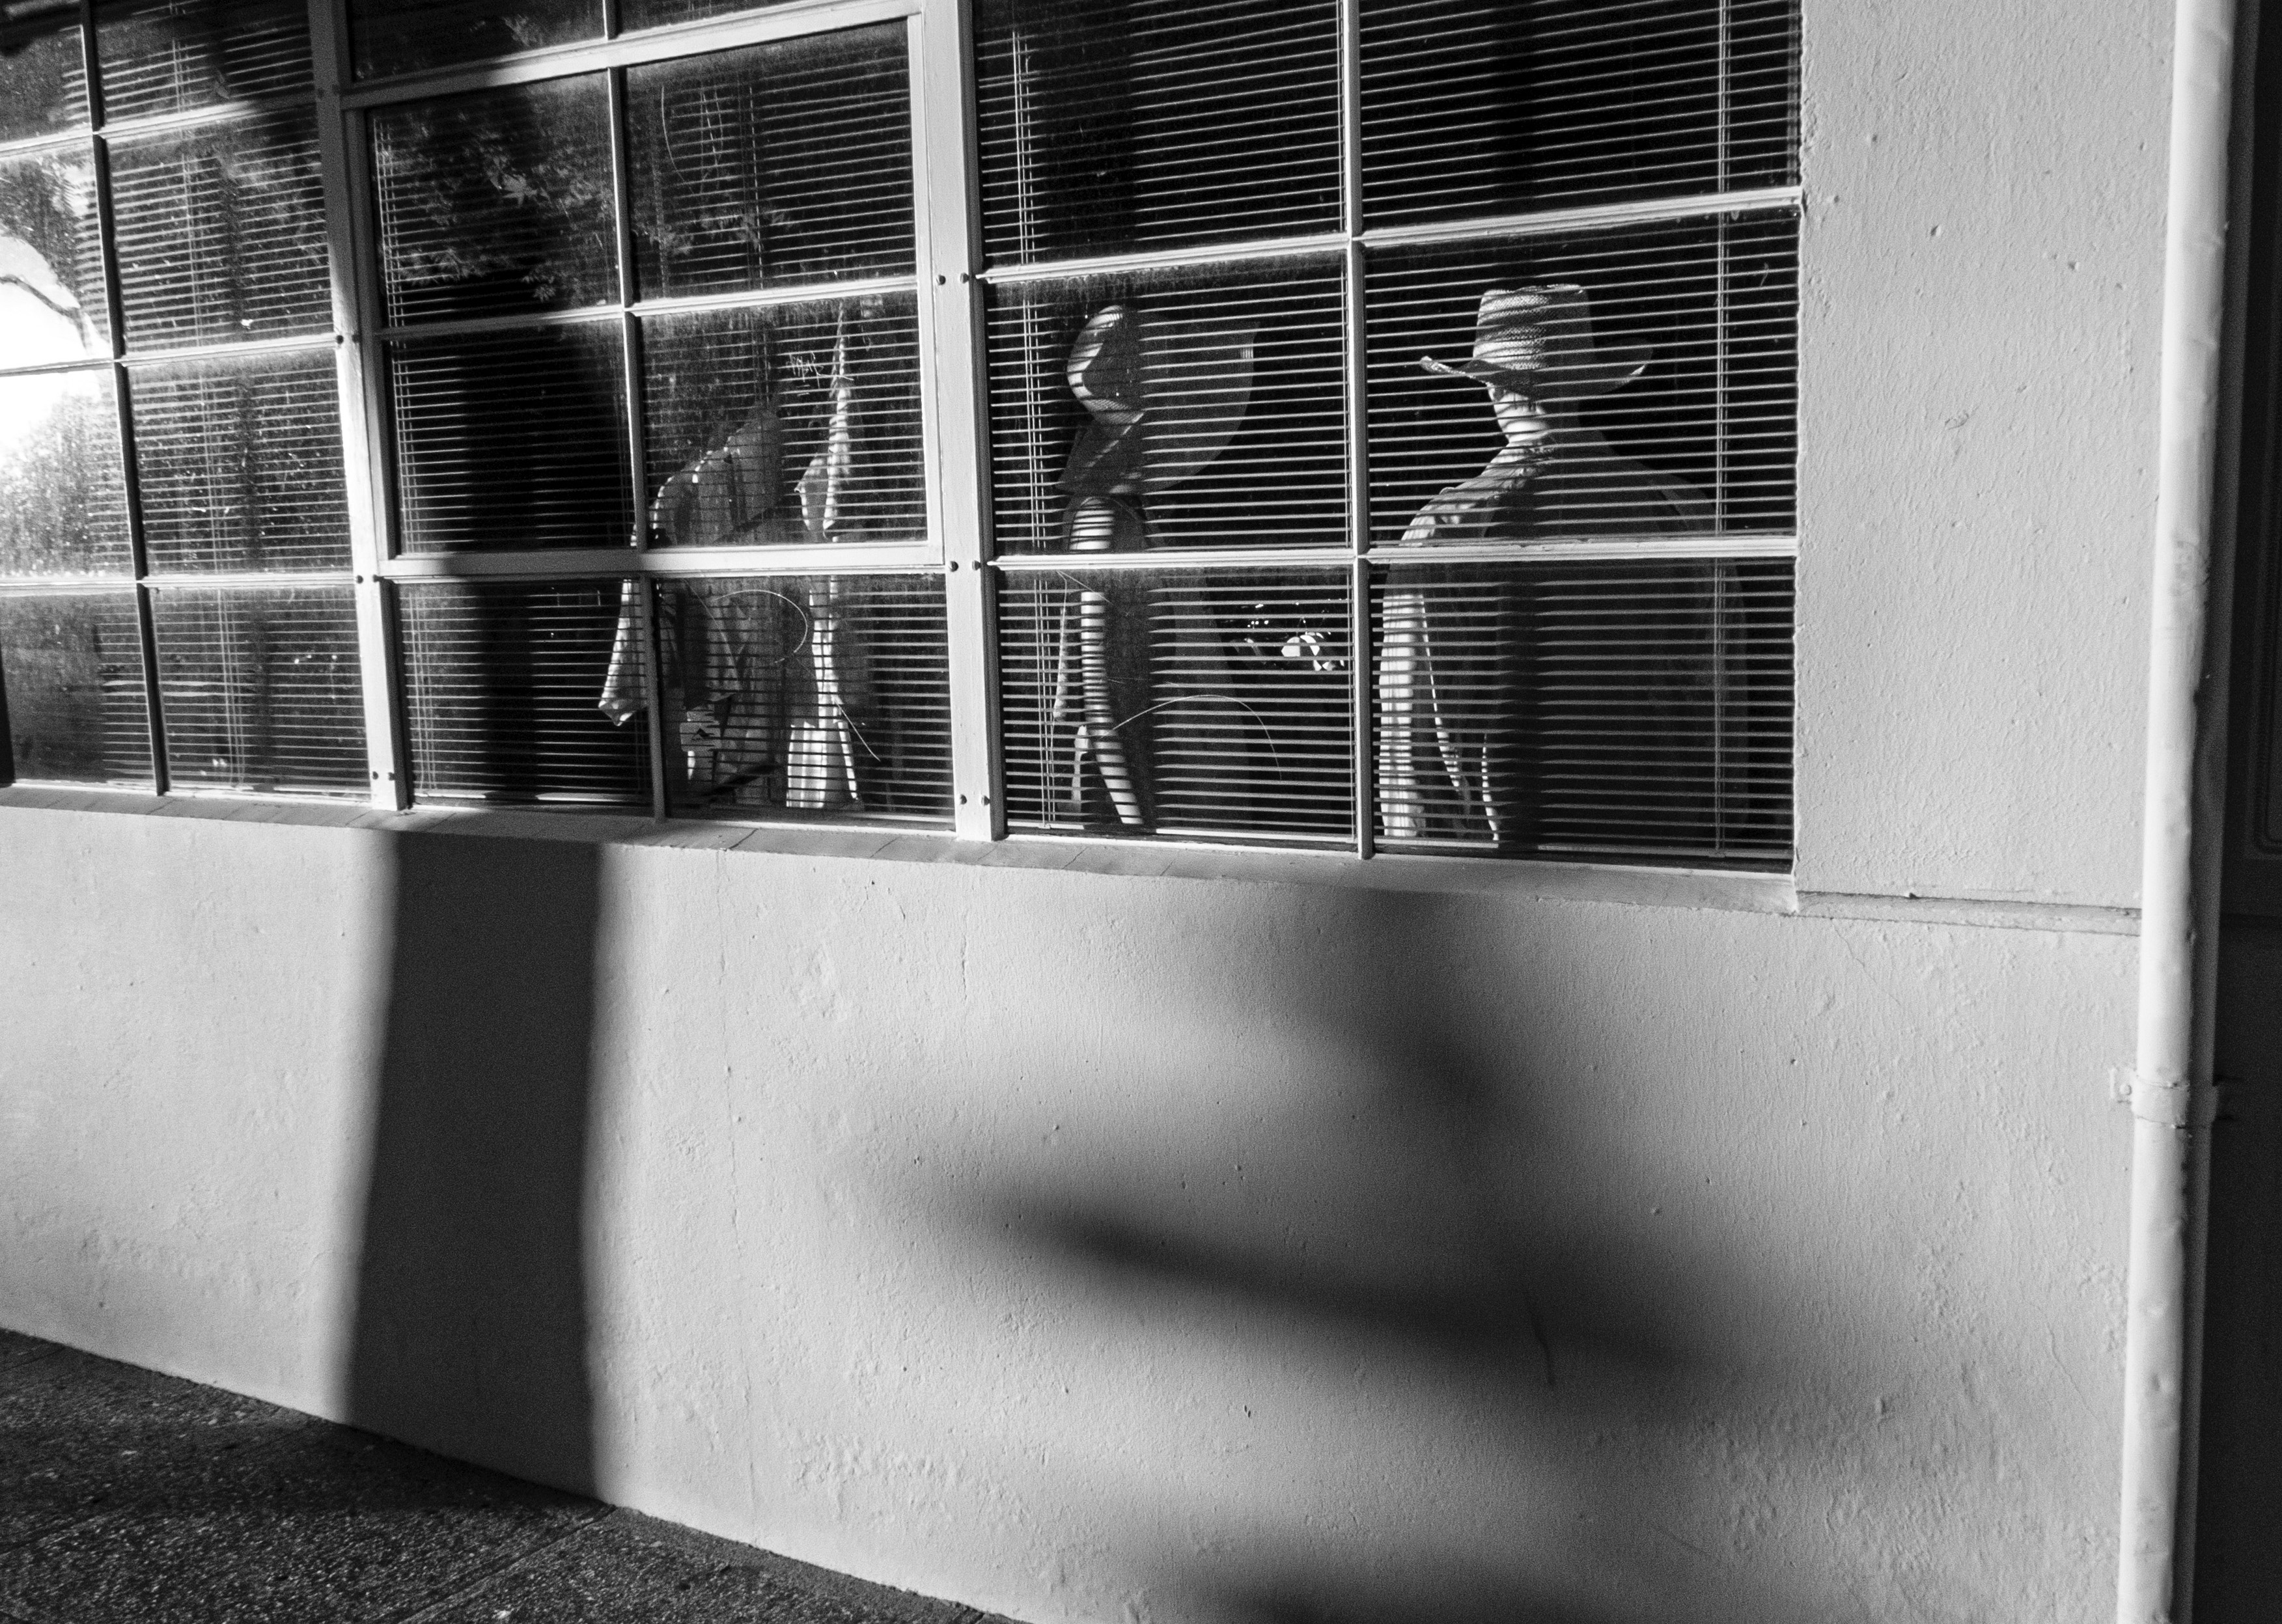
black and white, white, window, dark, shadow, darkness, black, monochrome, mannequin, figure, blinds, shape, hats, throughaglassdarkly, monochrome photography